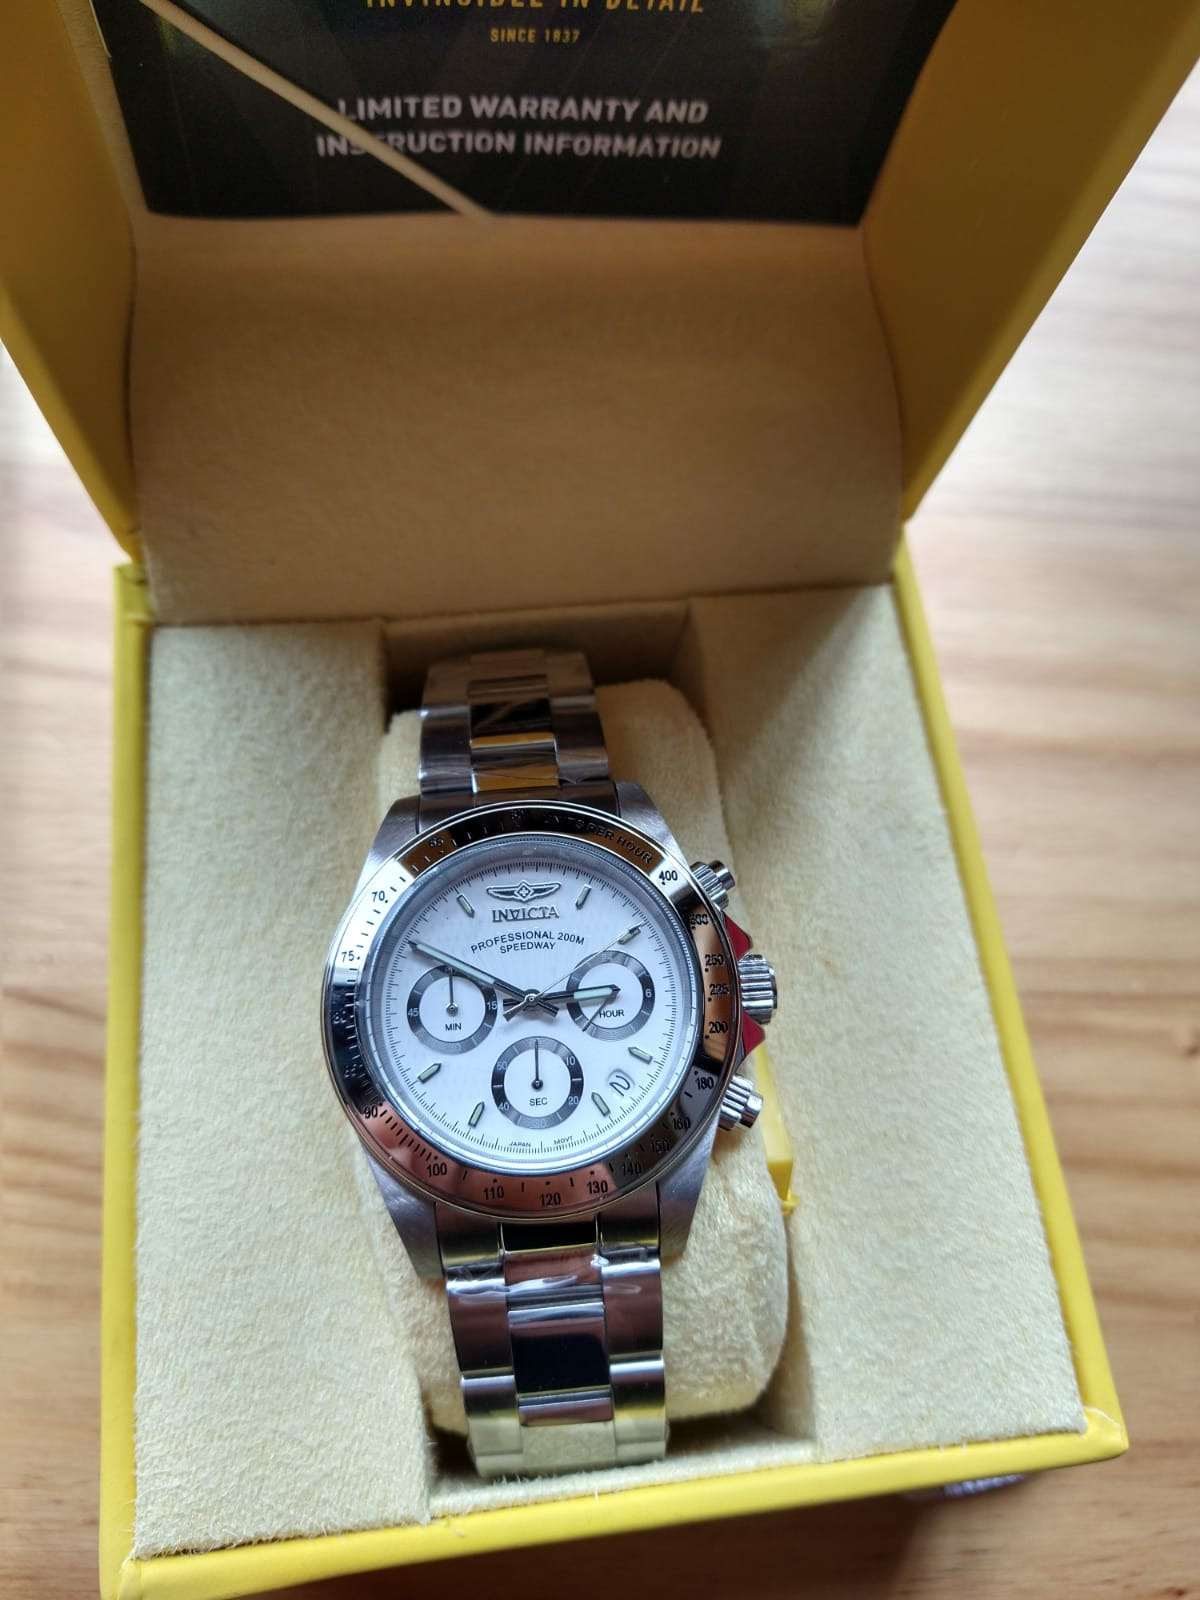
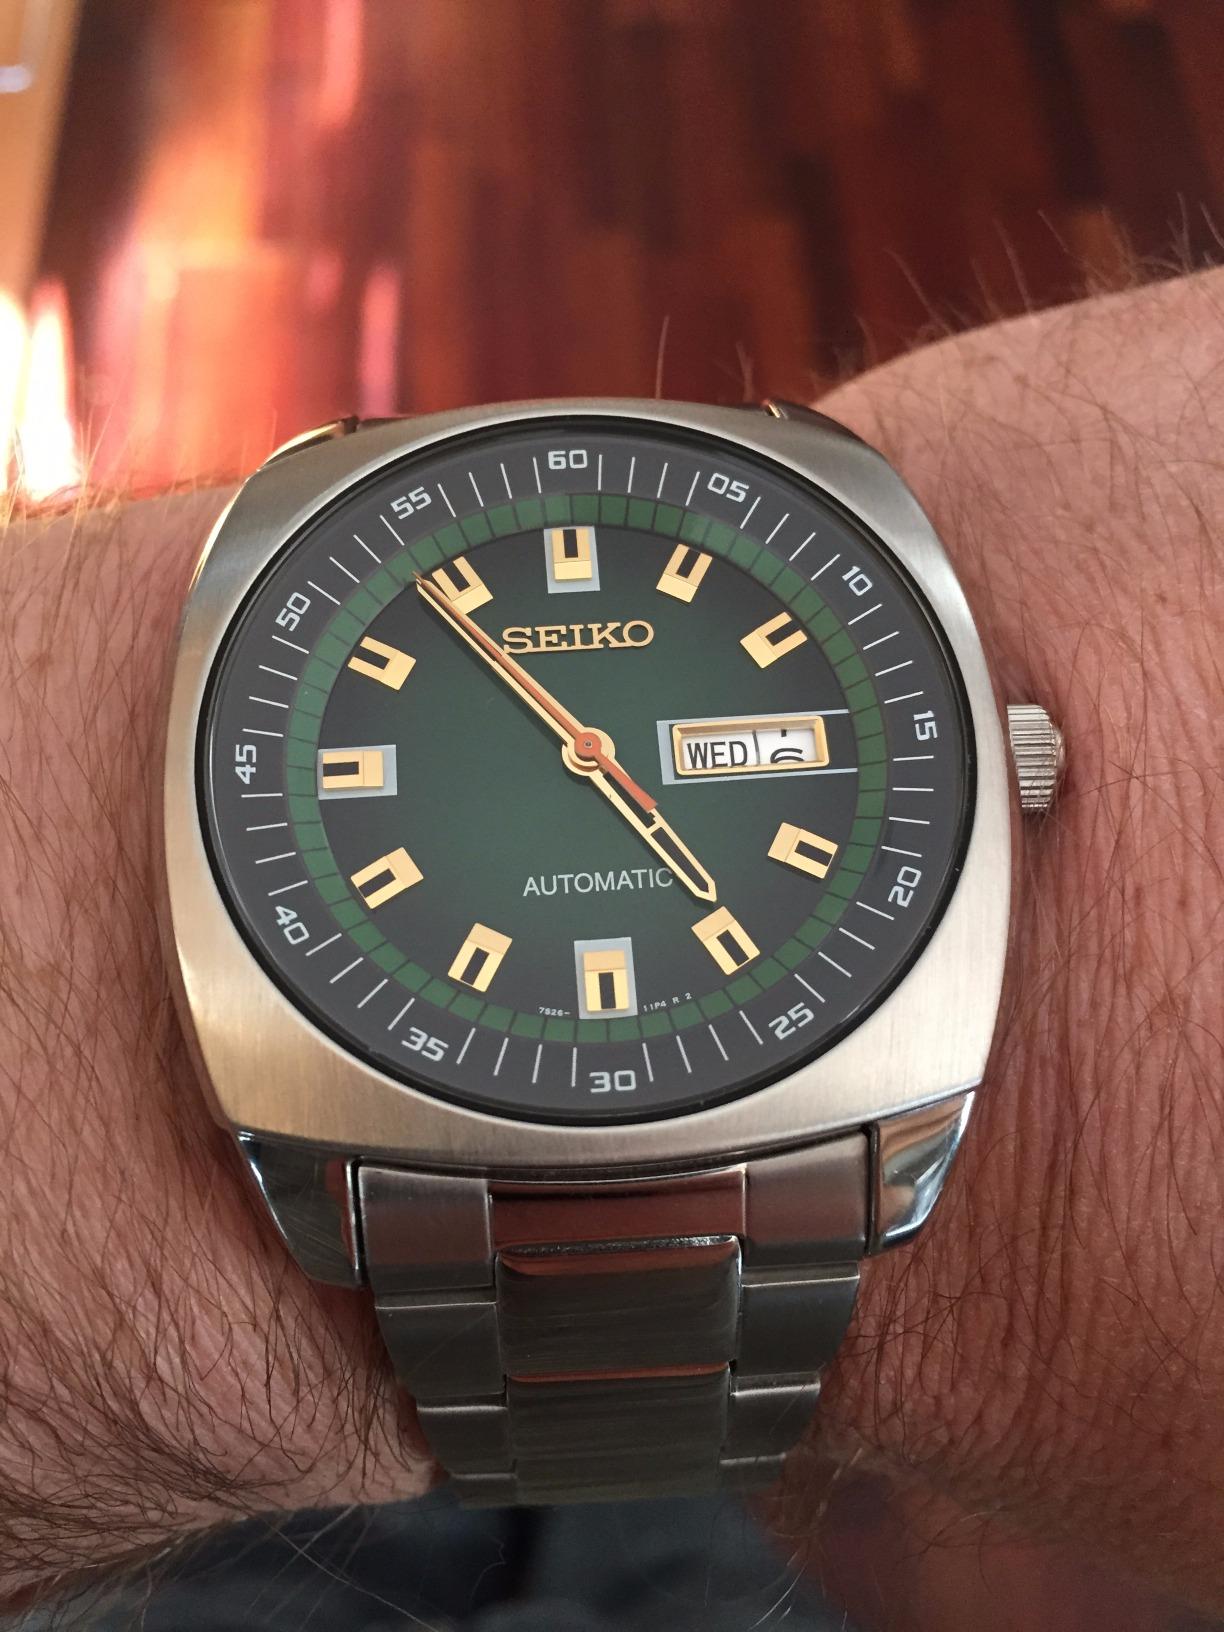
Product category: accessories_watch
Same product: no